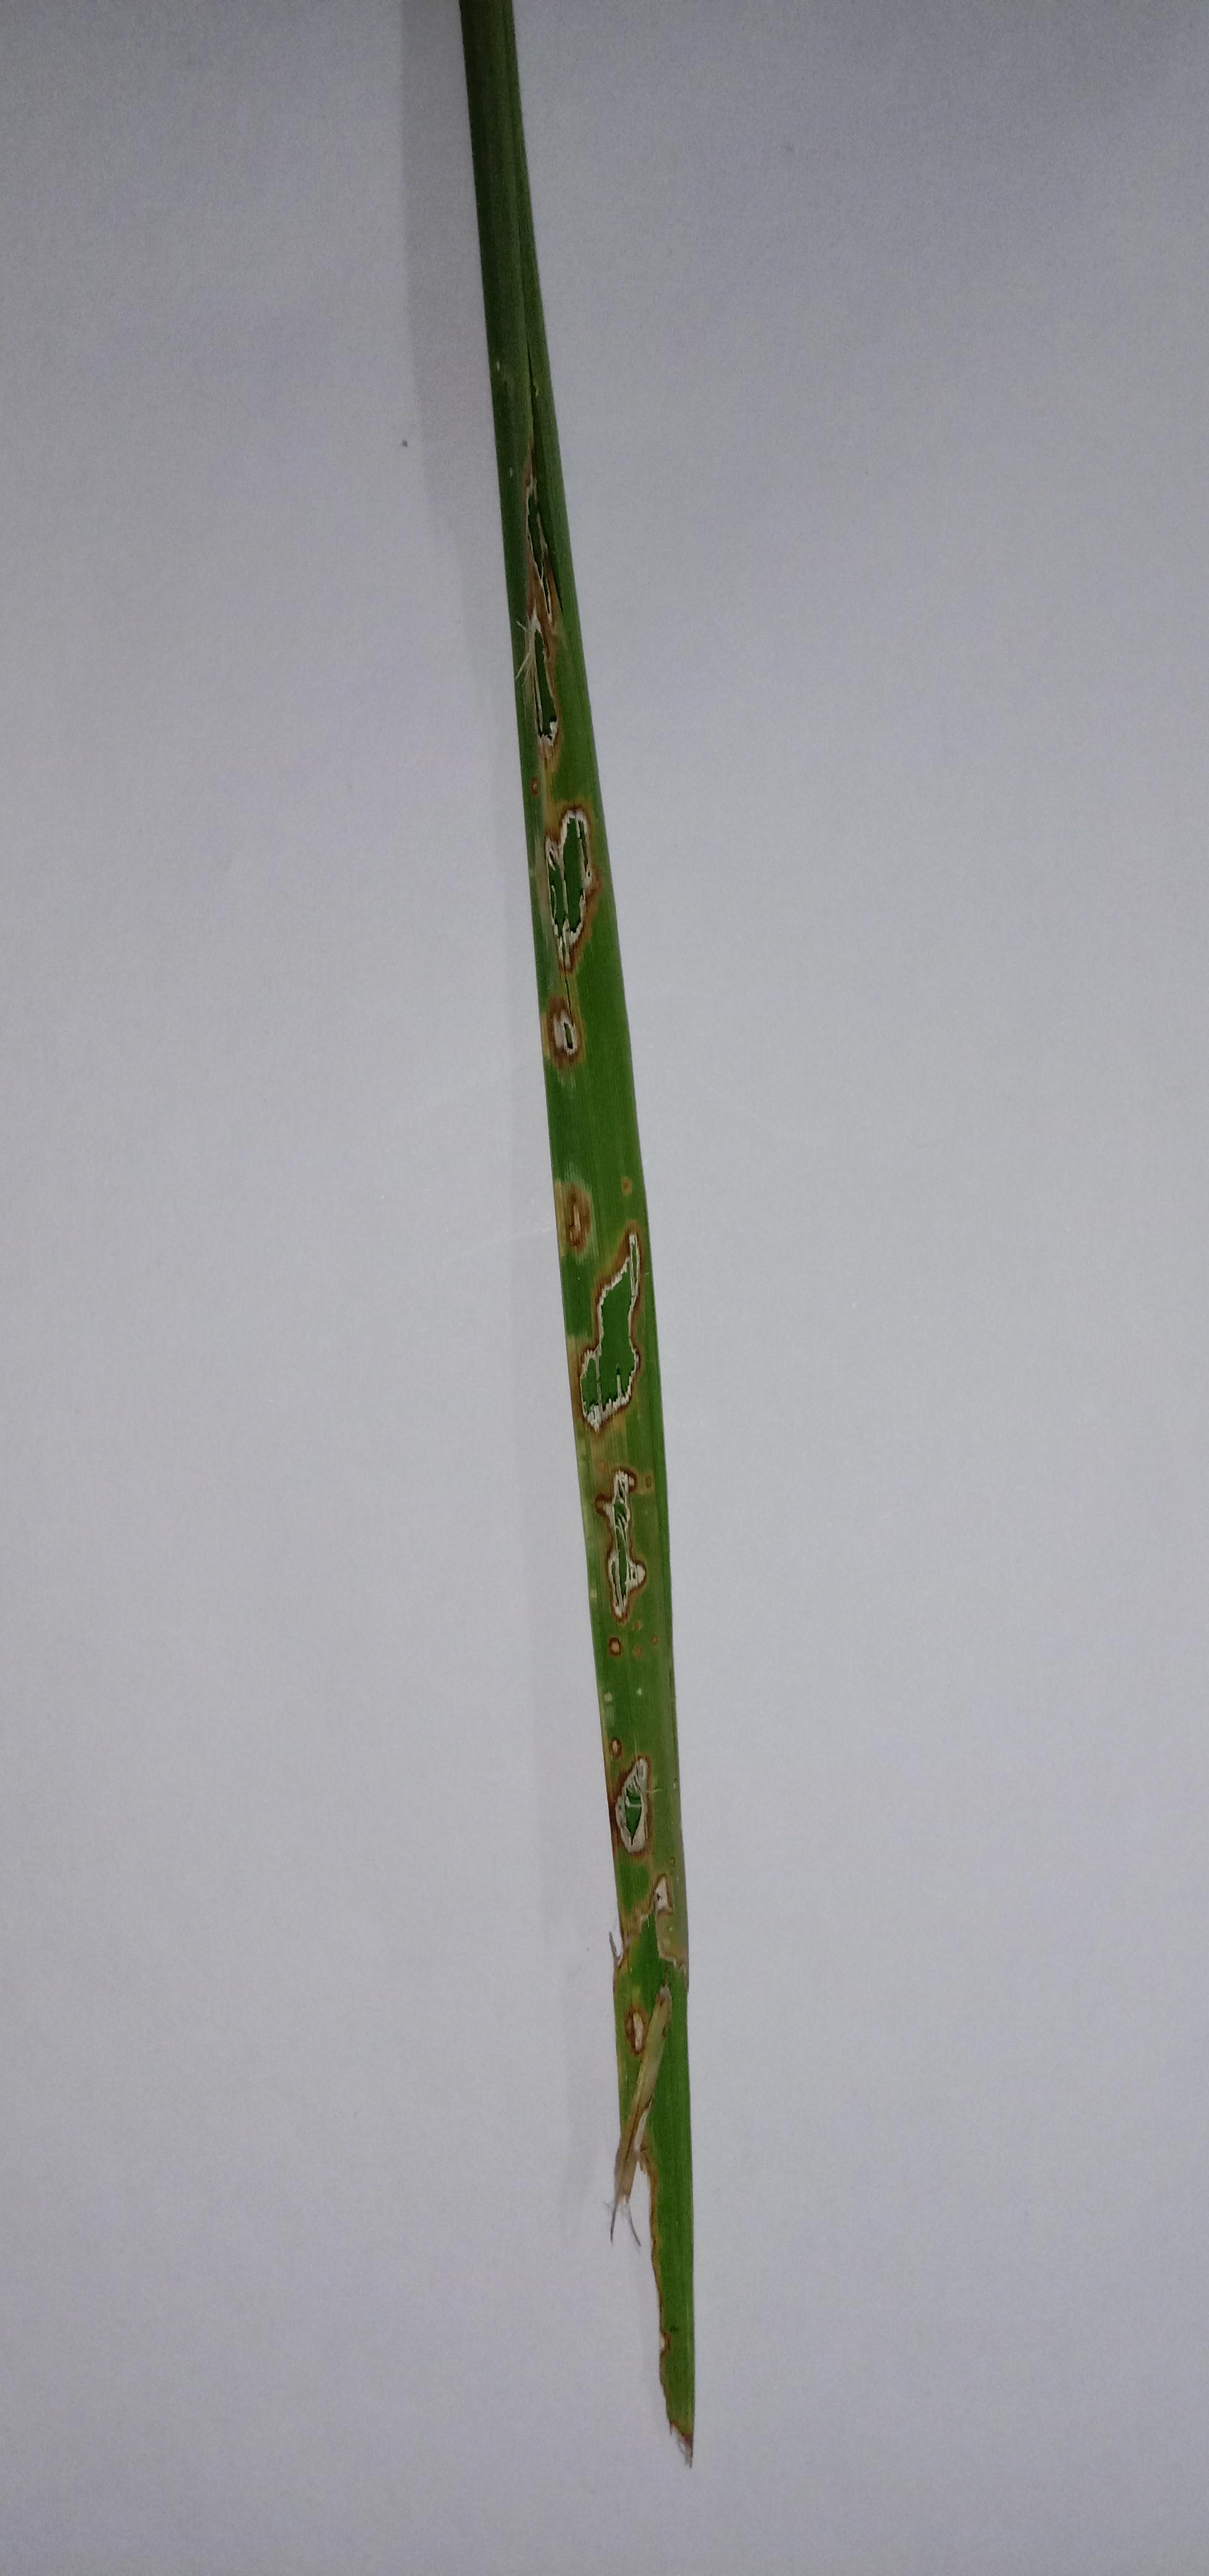
Label: Rice___Brown_Spot